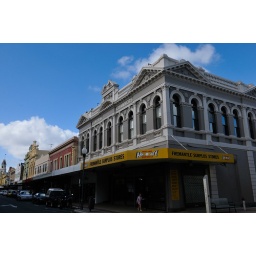
Some old buildings along a street in Fremantle